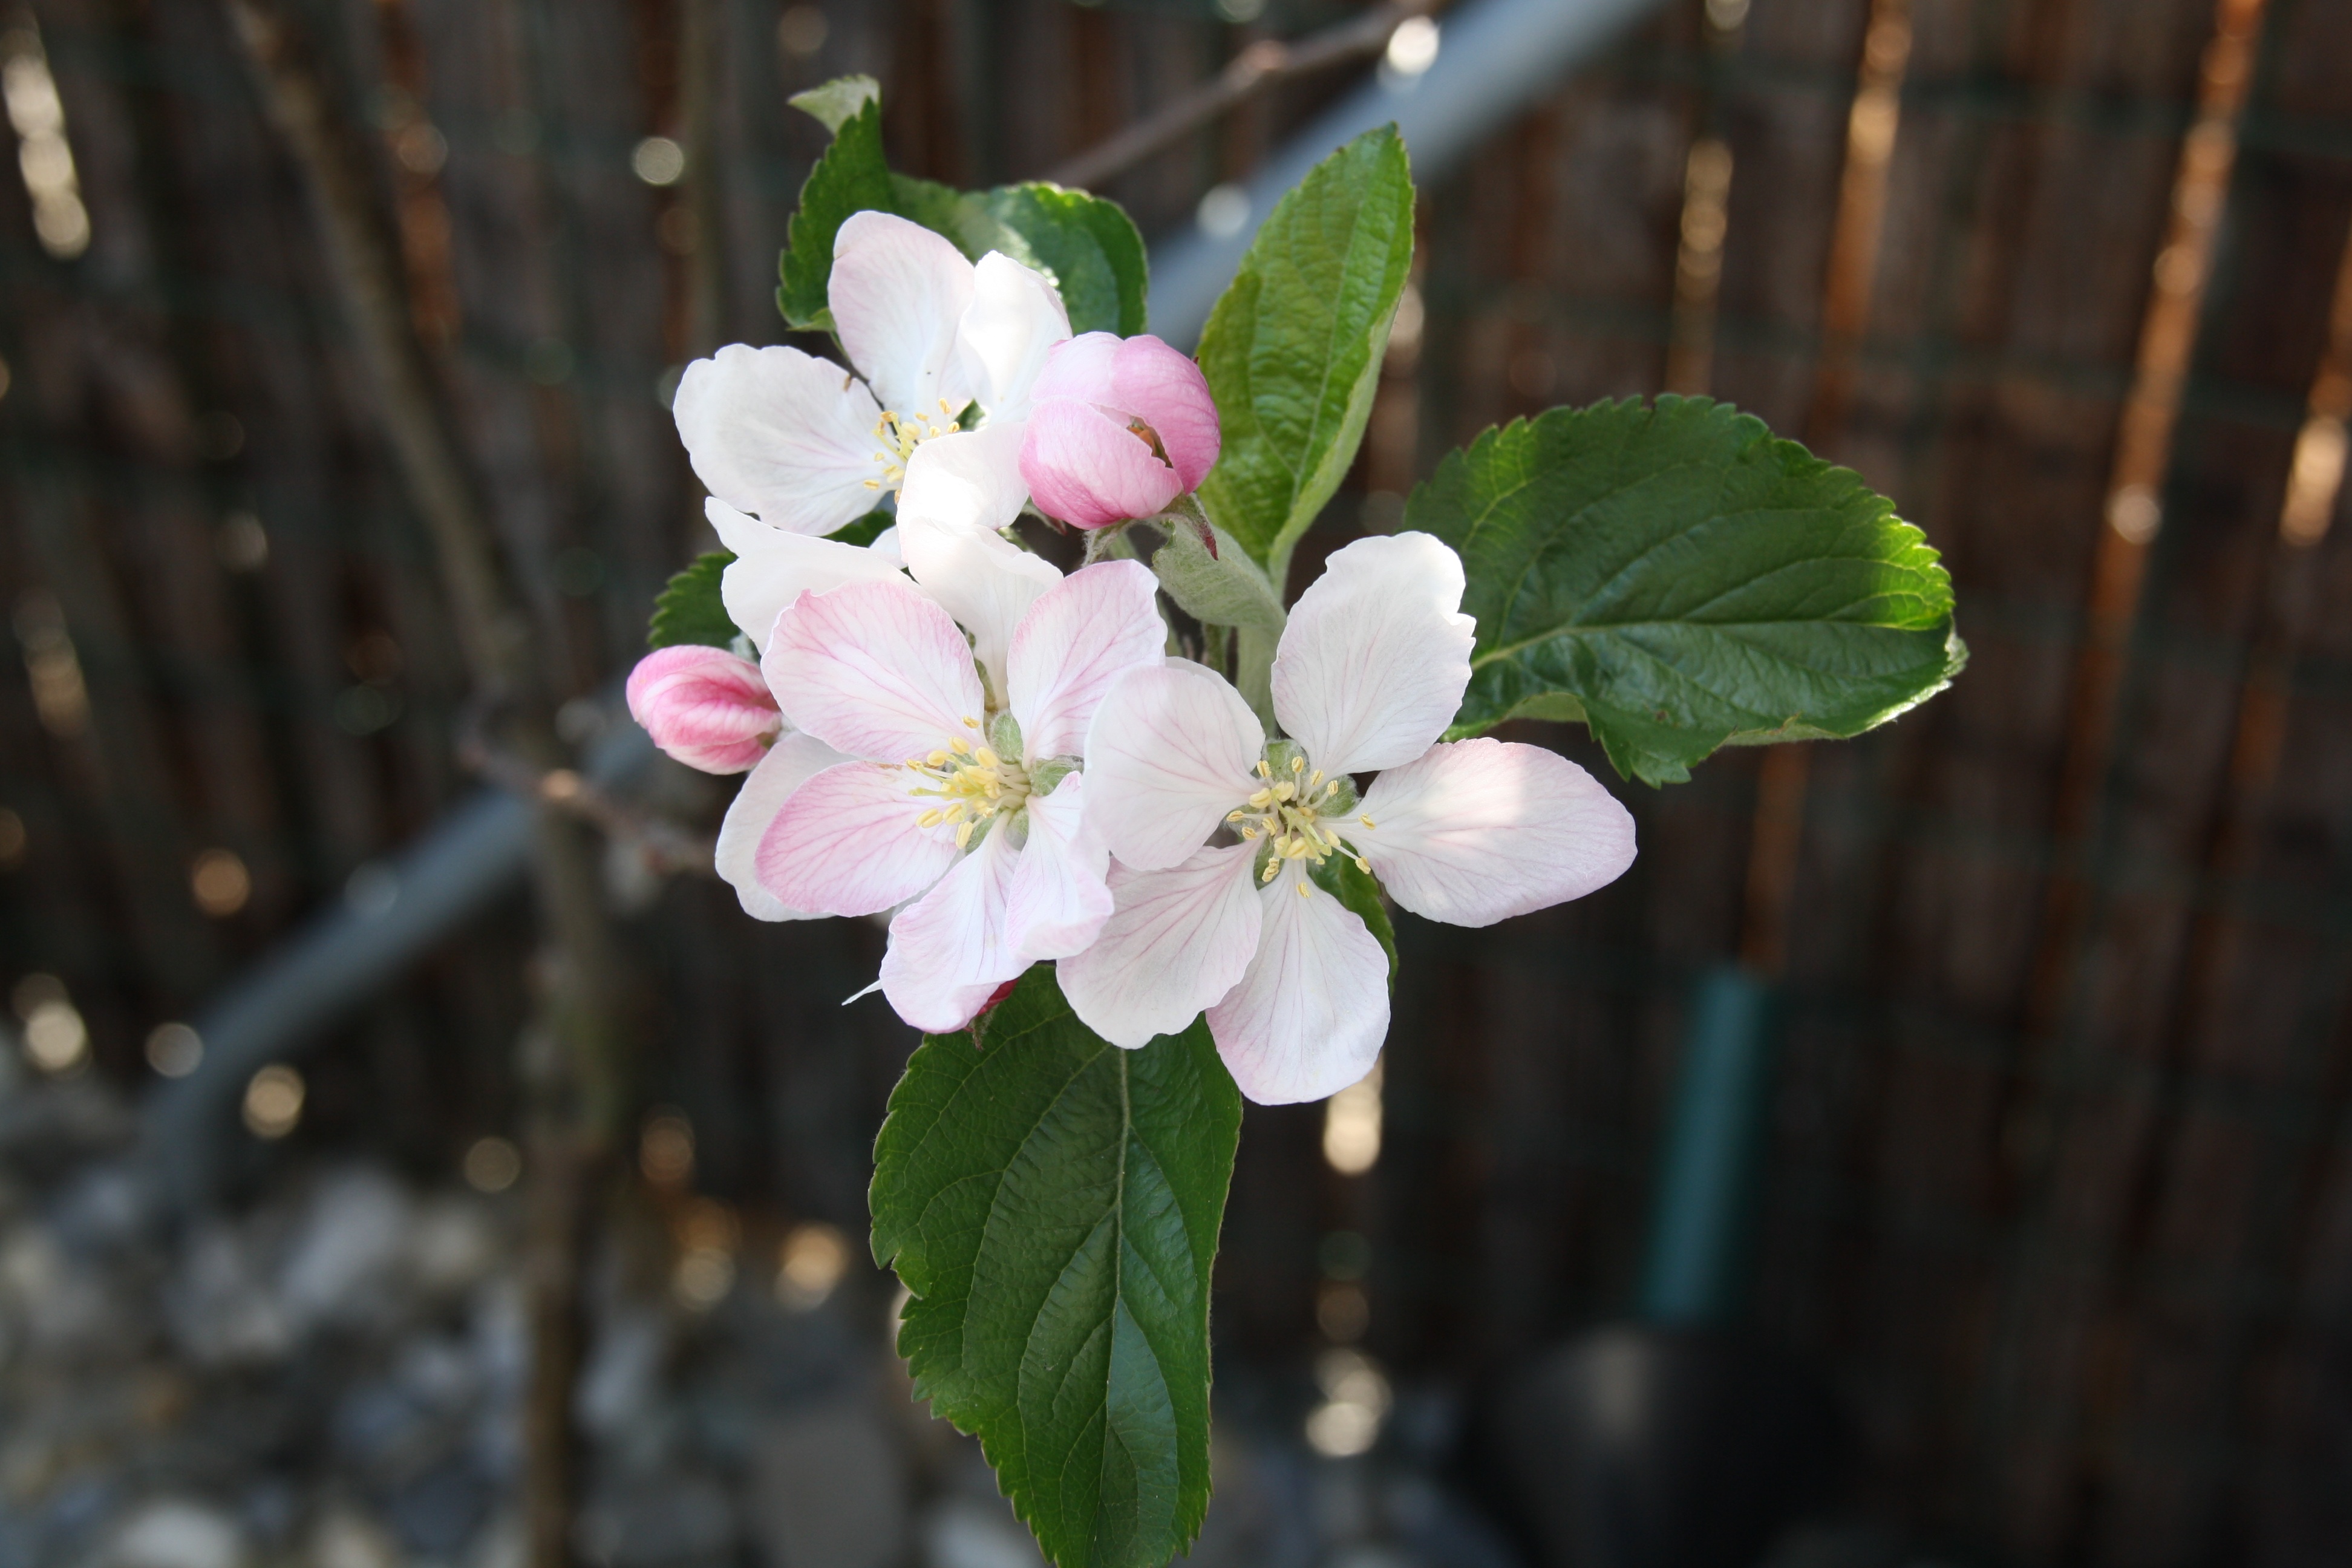
nature, branch, blossom, plant, white, leaf, flower, bloom, spring, green, produce, botany, flora, wildflower, close up, shrub, macro photography, flowering plant, land plant